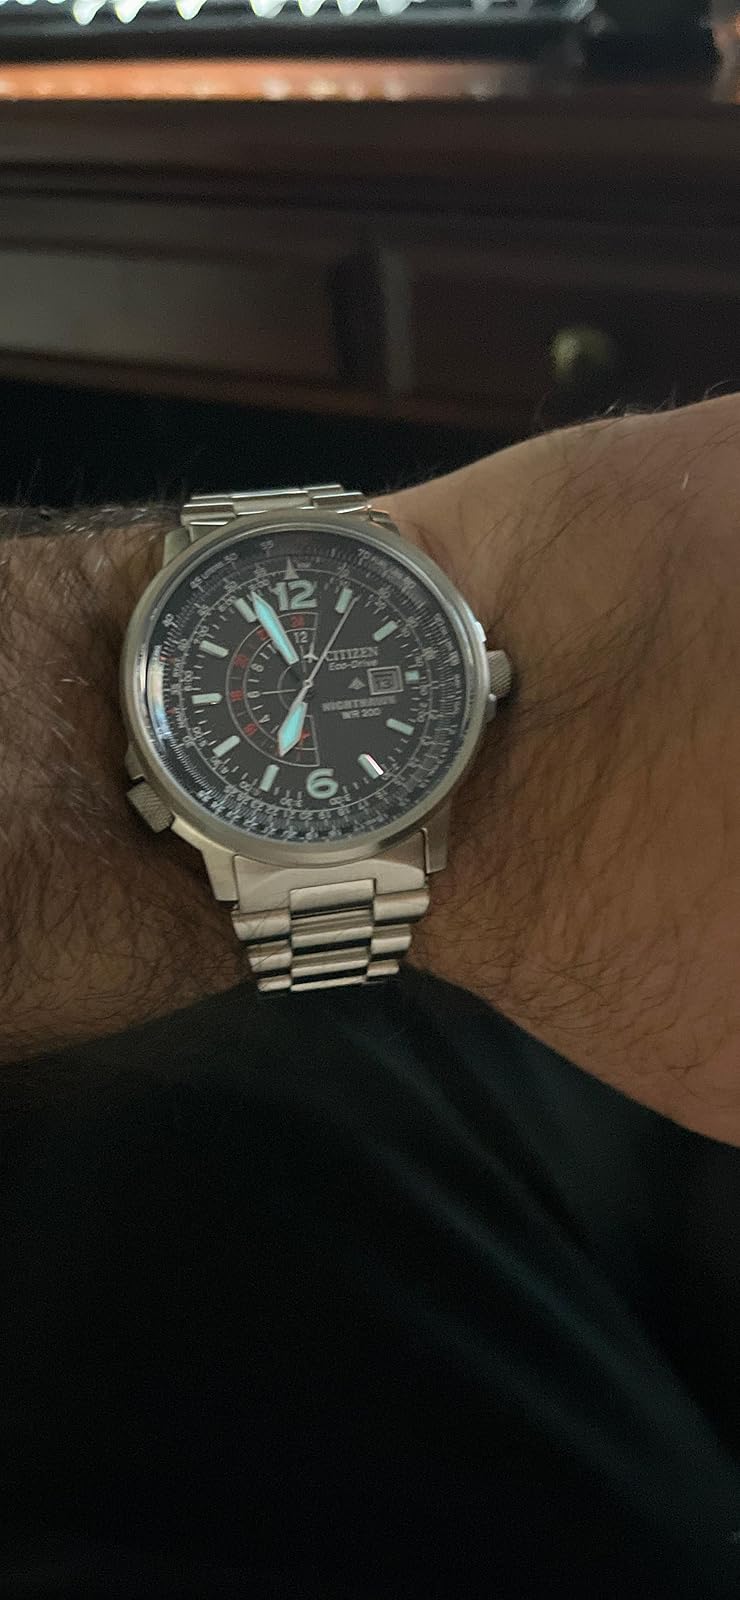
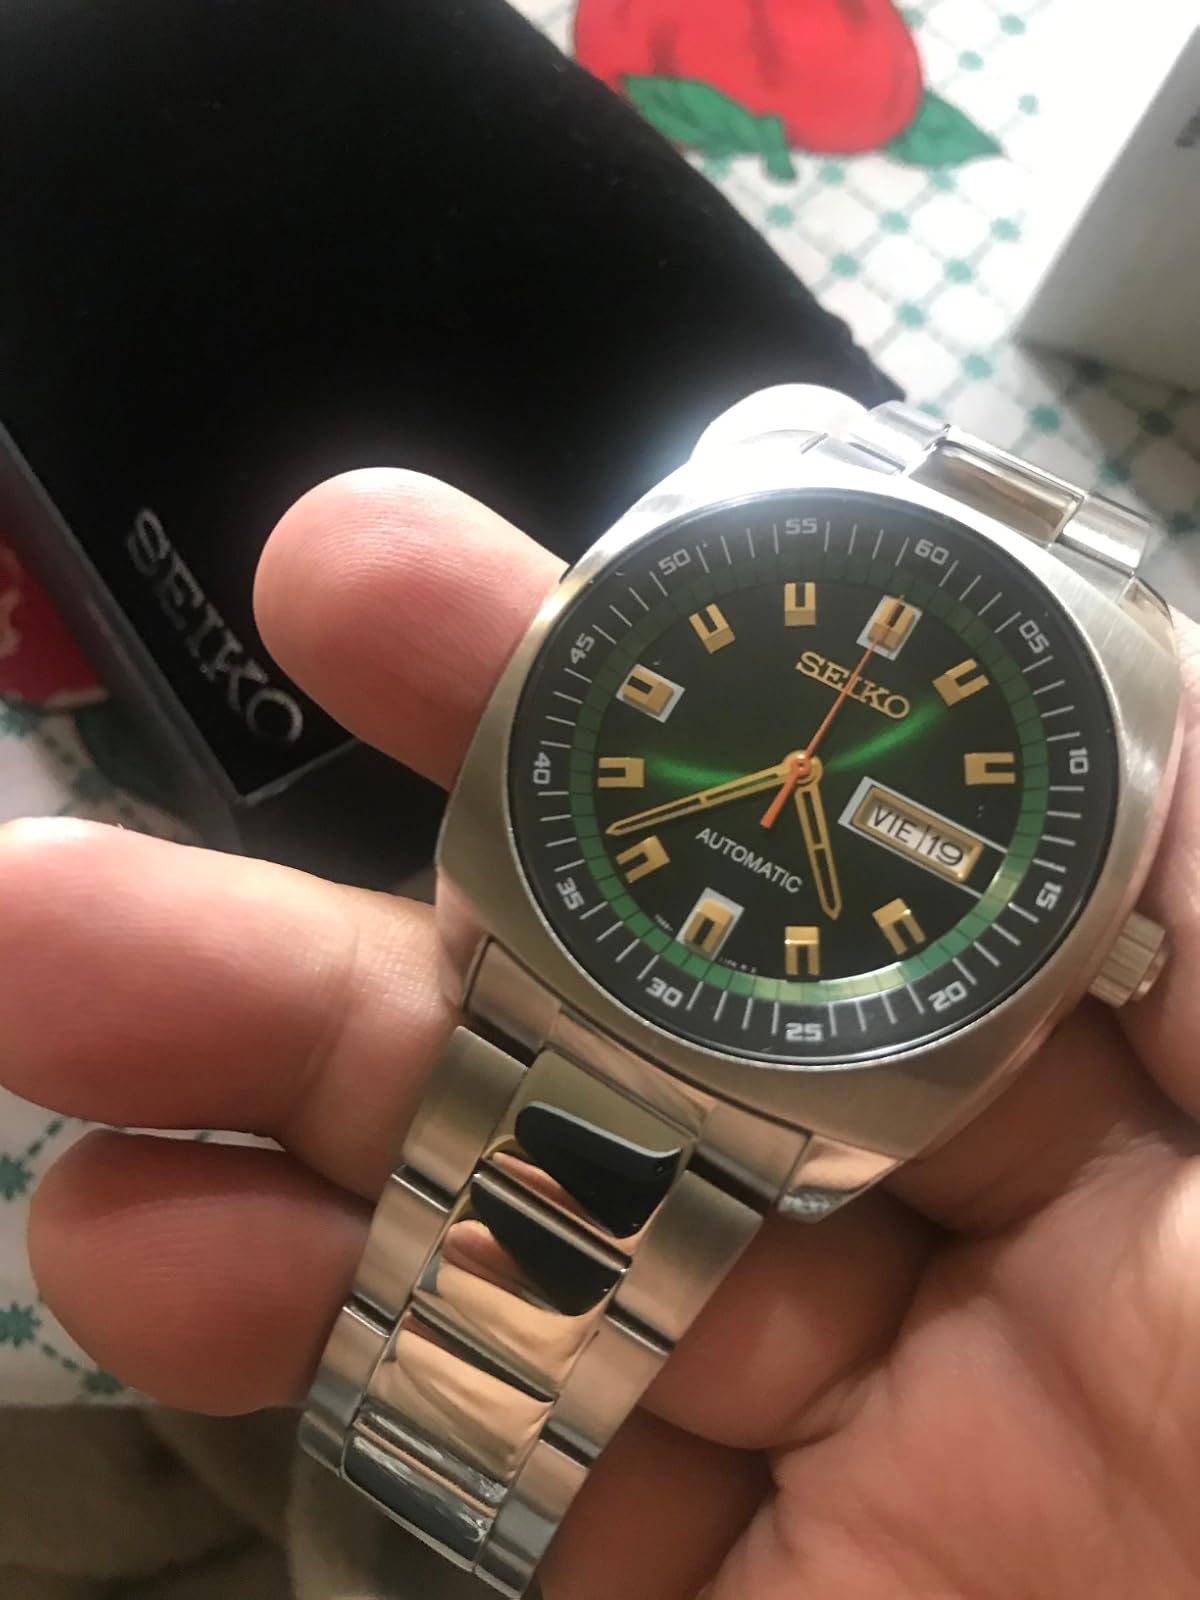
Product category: accessories_watch
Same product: no